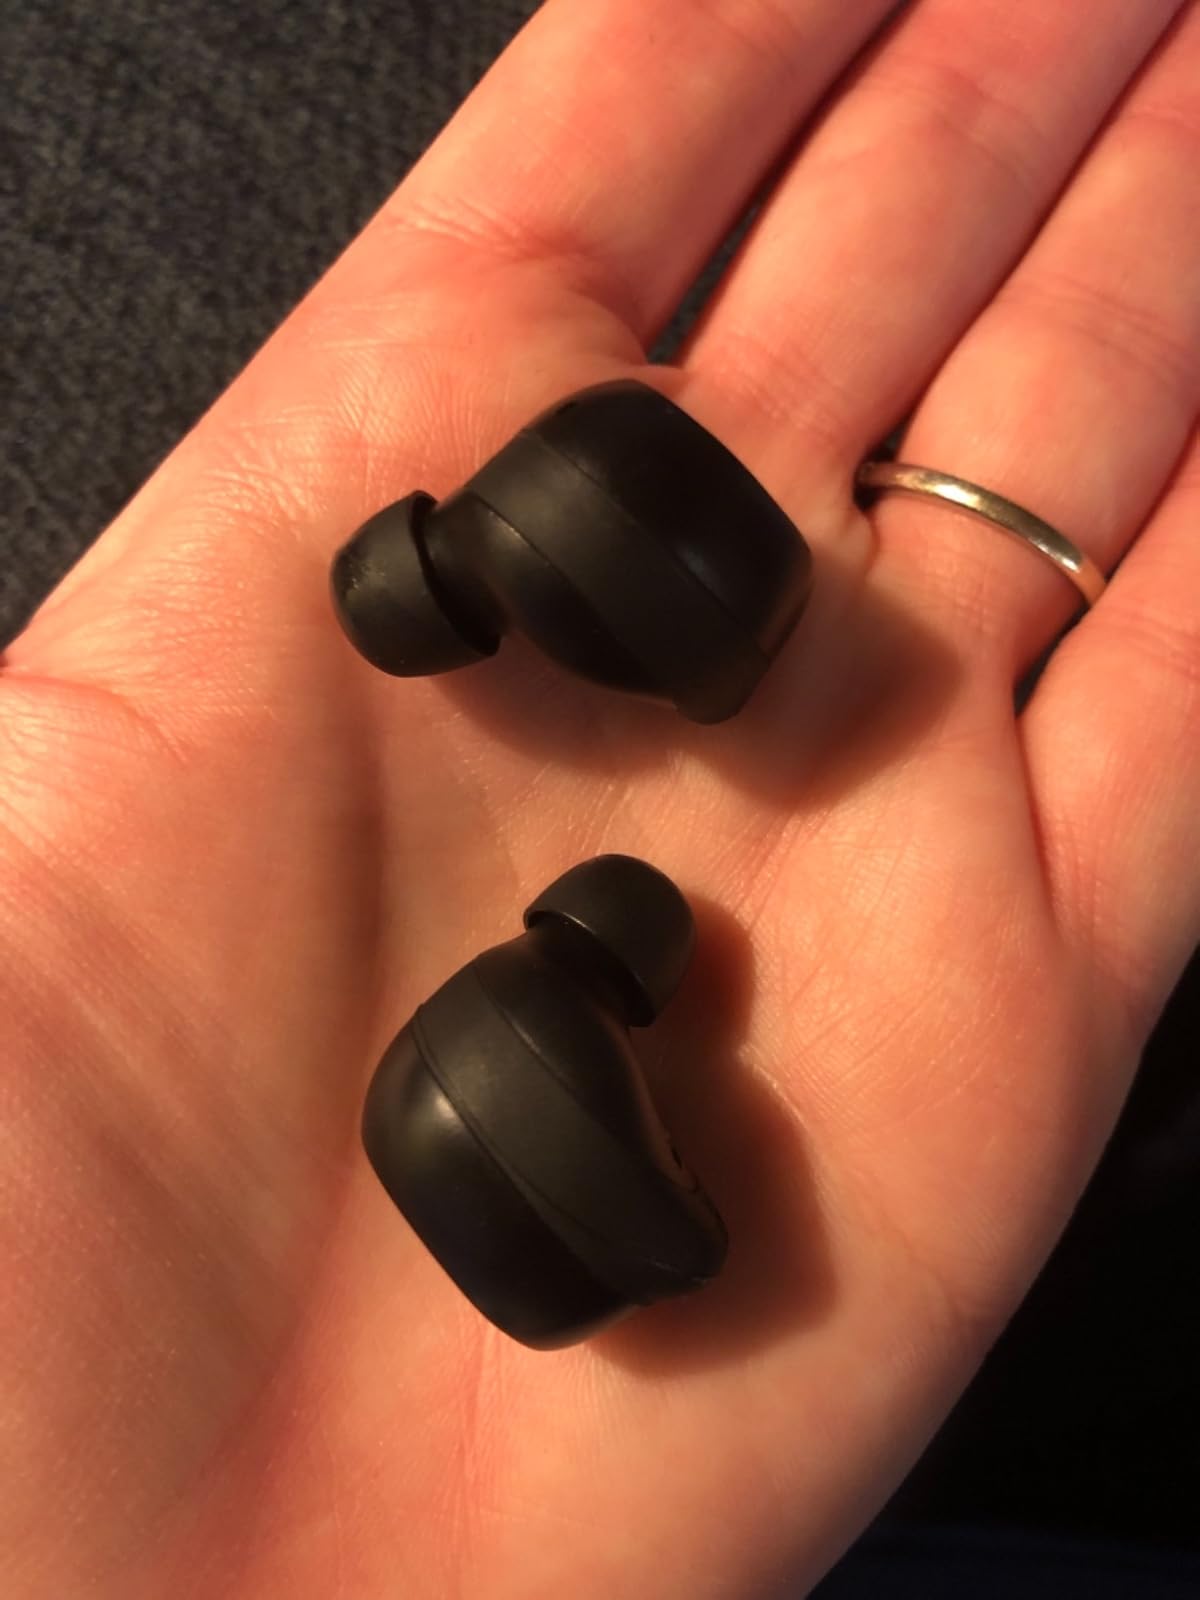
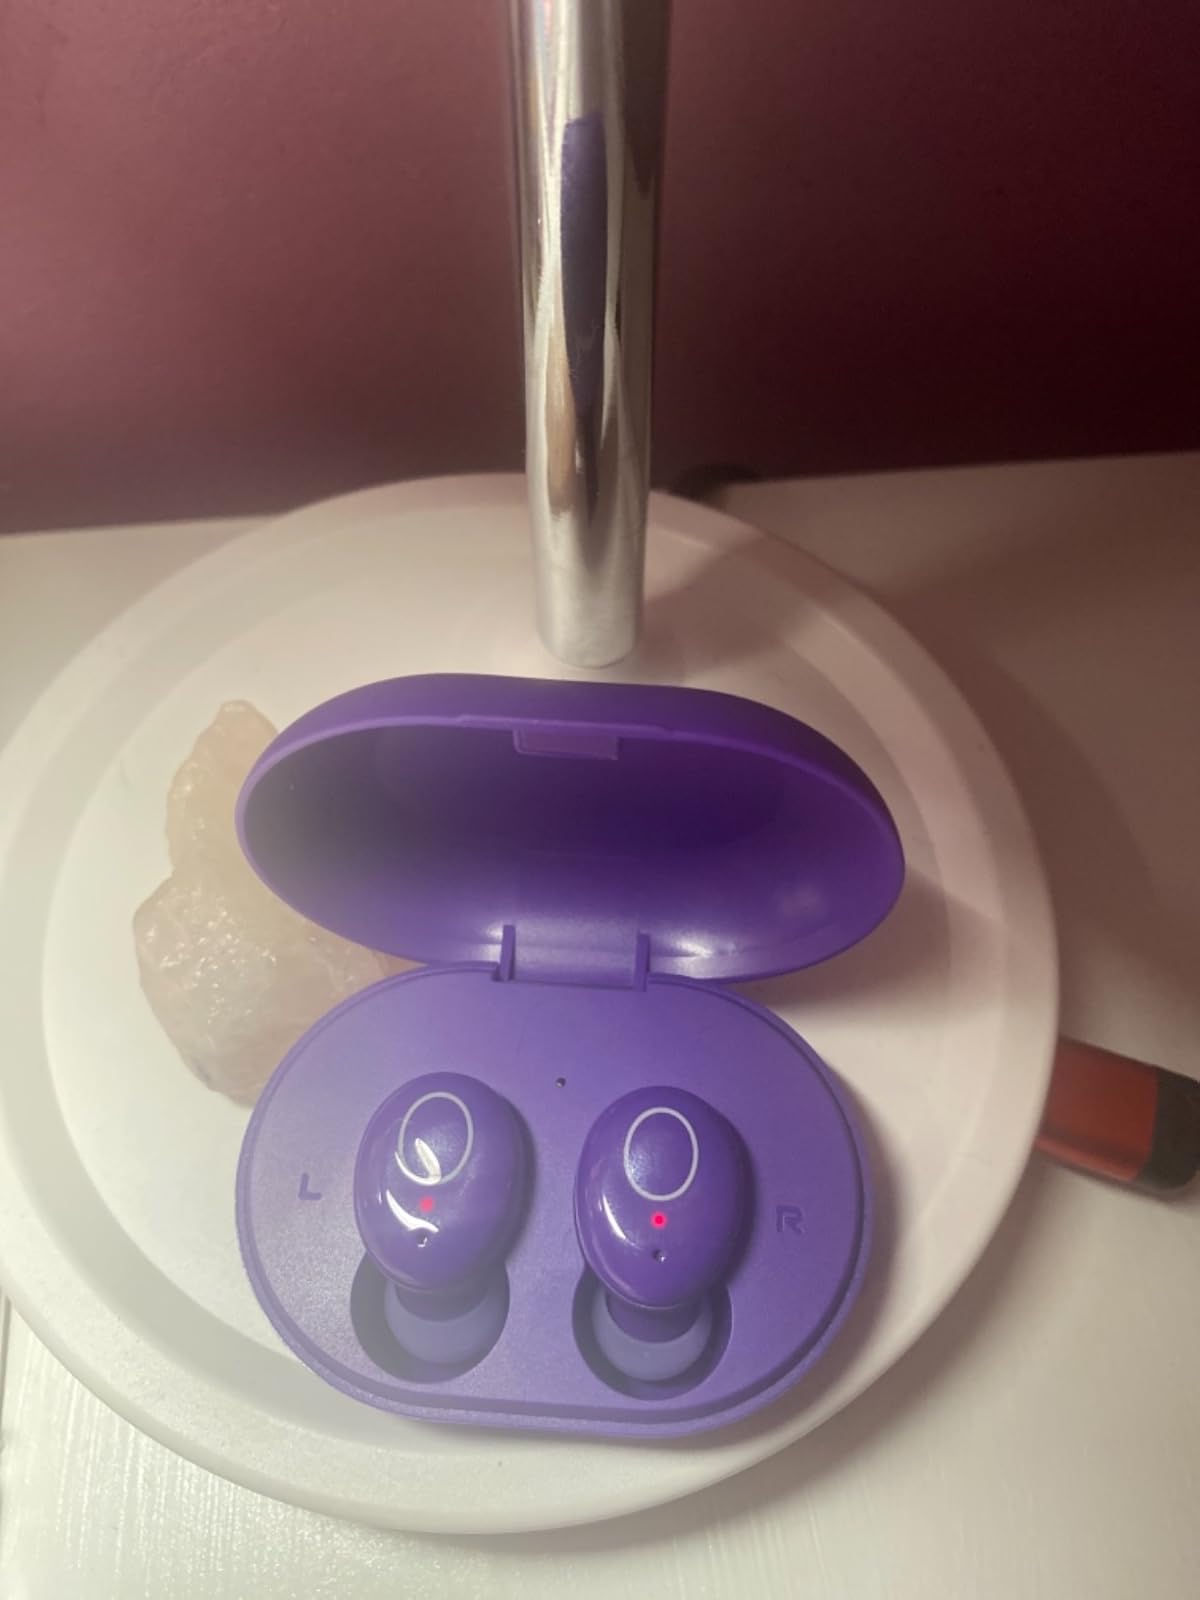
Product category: earbuds
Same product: no